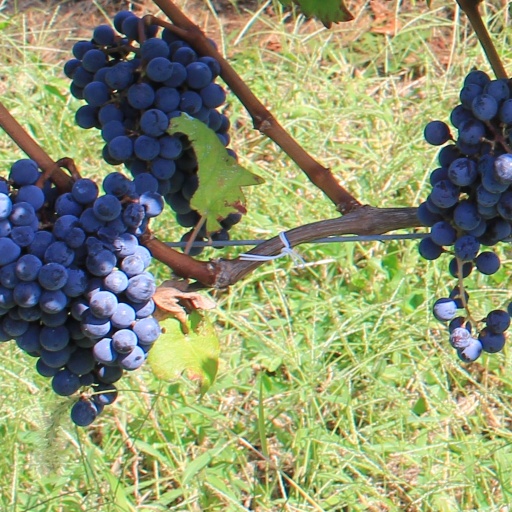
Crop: grape